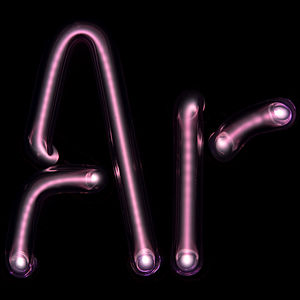
Ædelgas / Anvendelser
En ædelgas er et grundstof i gruppe 18 i det periodiske system. Disse grundstoffer, karakteriseret som ikke-metalliske og kemisk inaktive, er gasser ved standardbetingelser. De fem ædelgasser, der har stabile isotoper er helium, neon, argon, krypton og xenon. Ædelgassen radon er radioaktiv; grundstoffet er af den grund blevet undersøgt mindre end de første fem medlemmer af gruppen. Et formodet medlem af gruppen, oganesson, er også blevet fremstillet, men meget lidt vides om dets egenskaber, hvilket skyldes dets ekstremt korte halveringstid.